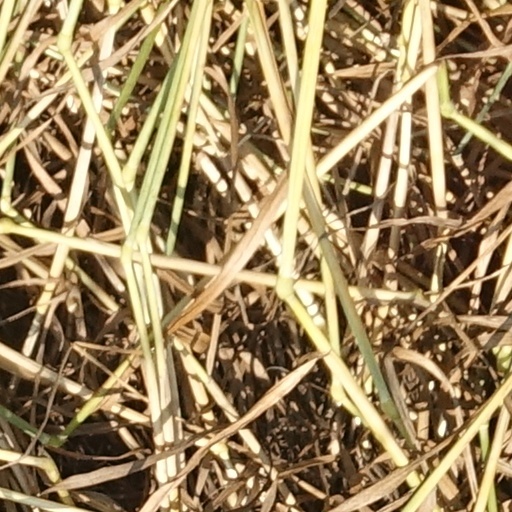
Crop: wheat